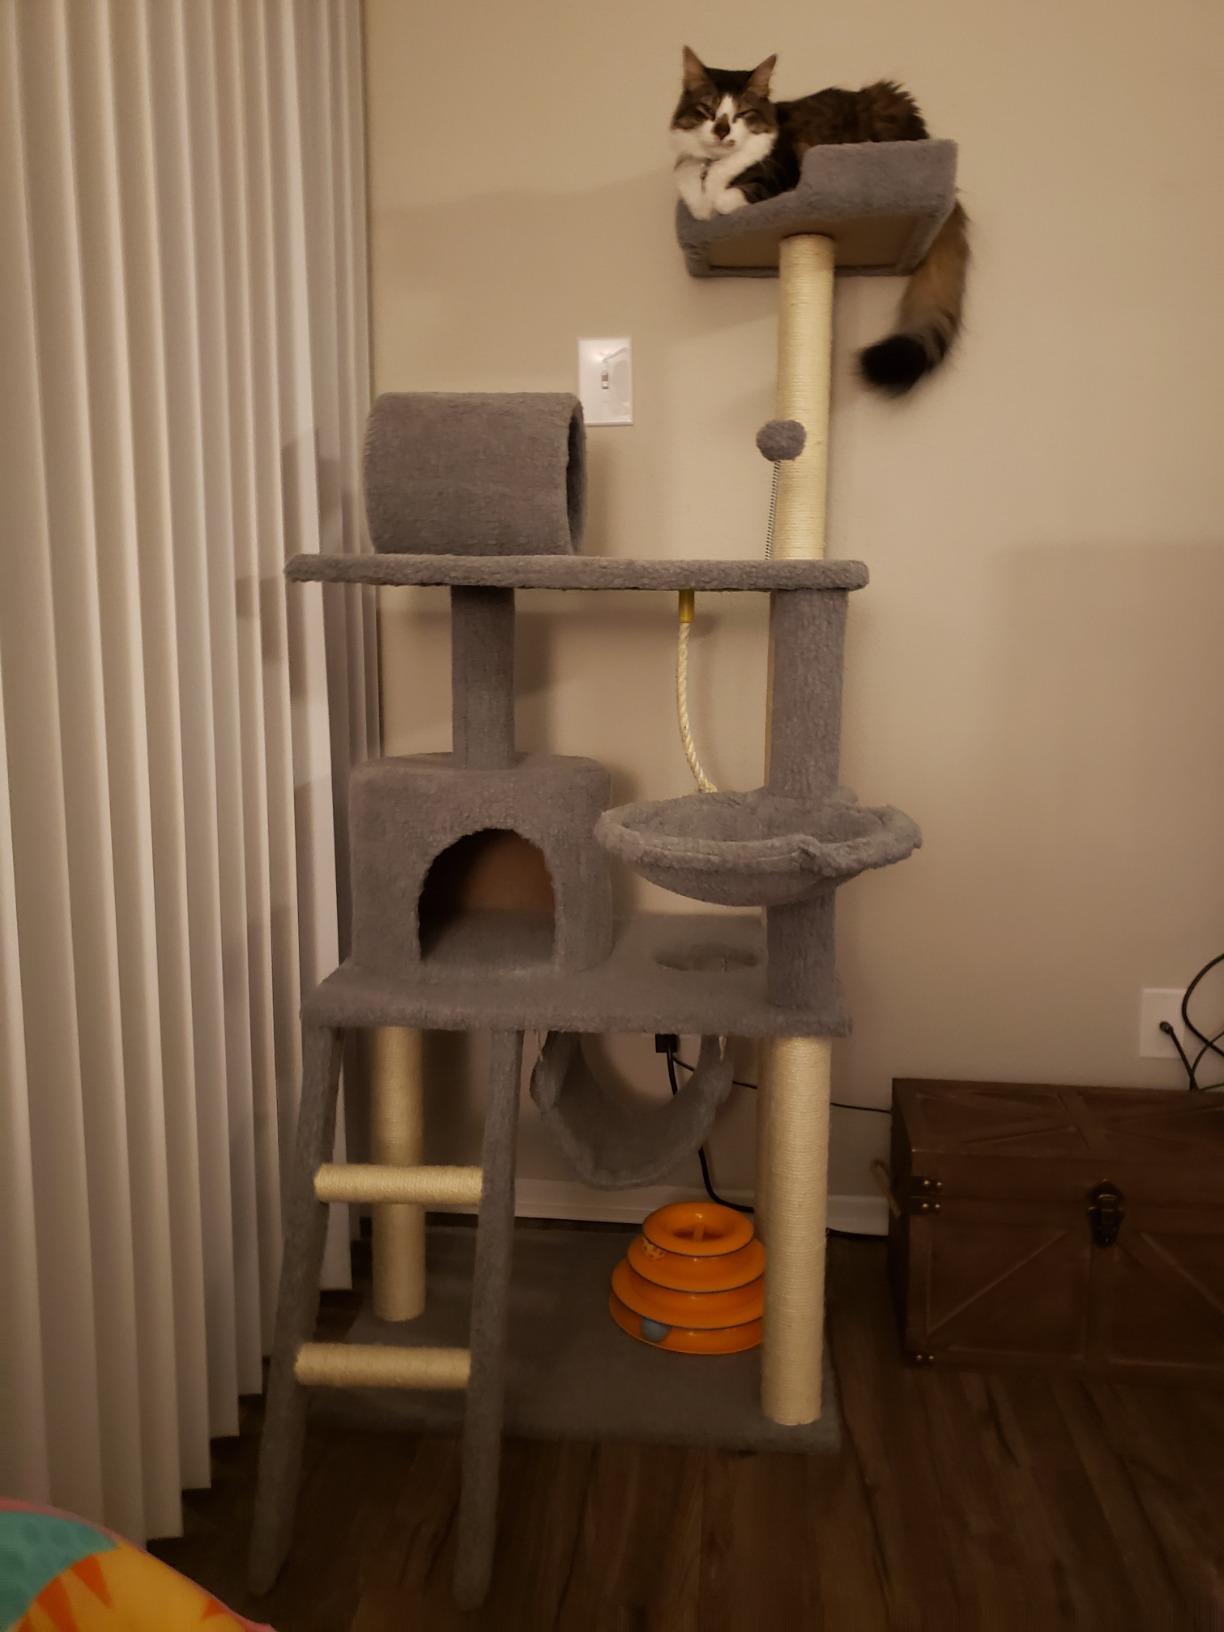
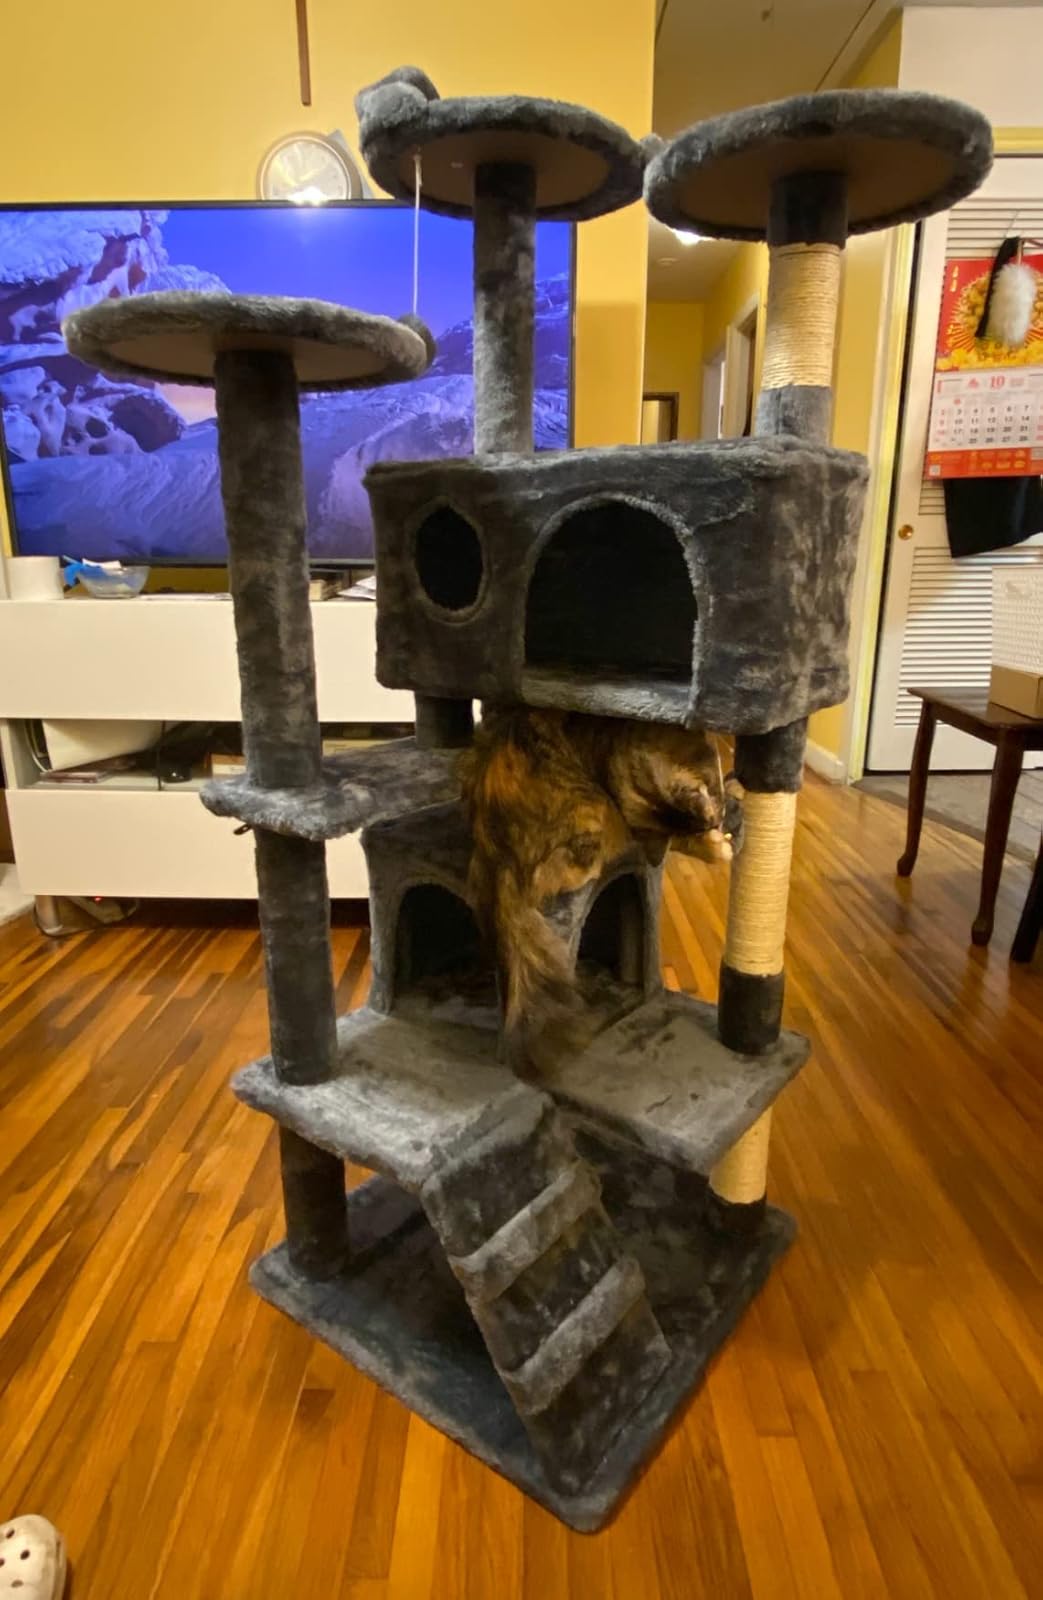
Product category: items_cat tree
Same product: no